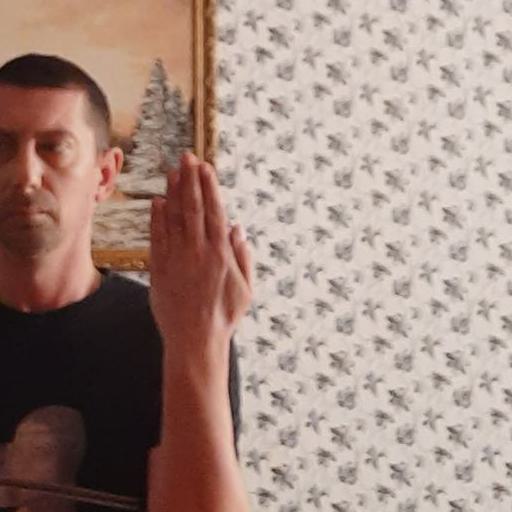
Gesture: stop_inverted